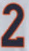
Number: 2